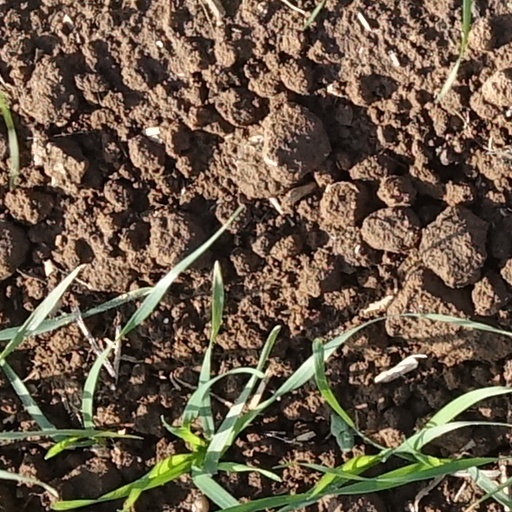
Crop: wheat